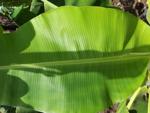
Label: healthy